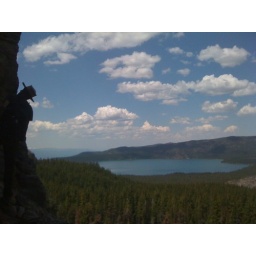
north resting against rock wall high above paulina lake